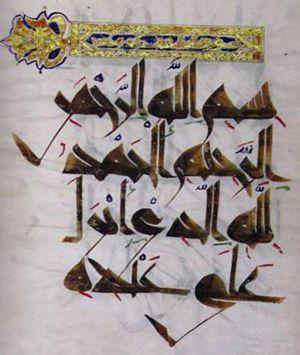
Kairouan est une ville du centre de la Tunisie et le chef-lieu du gouvernorat du même nom. Elle se situe à 150 kilomètres au sud-ouest de Tunis et cinquante kilomètres à l'ouest de Sousse. Peuplée de 139 070 habitants en 2014, elle est souvent désignée comme la quatrième ville sainte de l'islam et la première ville sainte du Maghreb.
L’arabe classique et l'arabe standard moderne constituent ensemble l'arabe littéral. La diglossie de la langue arabe fournit en effet deux registres de langue, arabe littéral et arabe dialectal. L'arabe classique évolue au fil du temps de l'arabe précoranique à l'arabe coranique, puis à l'arabe post-coranique auquel est parfois réservée l'appellation « arabe classique ».
La Grande Mosquée de Kairouan, également appelée mosquée Oqba Ibn Nafi en souvenir de son fondateur Oqba Ibn Nafi, est l'une des principales mosquées de Tunisie située à Kairouan. Historiquement première métropole musulmane du Maghreb, Kairouan, dont l'apogée sur les plans politique et intellectuel se situe au IXᵉ siècle, est réputée comme étant le centre spirituel et religieux de la Tunisie ; elle est aussi parfois considérée comme la quatrième ville sainte de l'islam sunnite.
L'histoire de la Tunisie est celle d'une nation d'Afrique du Nord indépendante depuis 1956. Mais elle s'inscrit au-delà pour couvrir l'histoire du territoire tunisien depuis la période préhistorique du Capsien et la civilisation antique des Puniques, avant que le territoire ne passe sous la domination des Romains, des Vandales puis des Byzantins. Le VIIᵉ siècle marque un tournant décisif dans l'itinéraire d'une population qui s'islamise et s'arabise peu à peu sous le règne de diverses dynasties qui font face à la résistance des populations berbères.